Sprag clutch

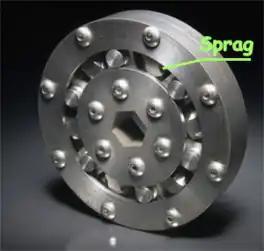

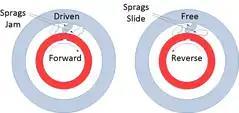
Sprags jam when driven and slide when in reverse

A sprag clutch is a one-way freewheel clutch. It resembles a roller bearing but, instead of cylindrical rollers, non-revolving asymmetric figure-eight shaped sprags, or other elements allowing single direction rotation, are used. When the unit rotates in one direction the rollers slip or free-wheel, but when a torque is applied in the opposite direction, the sprags tilt slightly, producing a wedging action and binding because of friction.